Simple dolmen

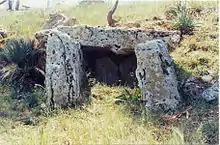
Monte Bubbonia dolmen, Sicily

The smallest simple dolmens occur on the Danish island of Zealand, where the ratio of length-to-breadth of the southern half of the island (Dolmen of Jyderup) (1.7 x 0.6 m) is even less in the north. This small size led researchers such as Hans-Jürgen Beier, to refuse to give simple dolmens the status of a megalithic site. Whether, however, the equally very small megalithic tombs fulfil his conditions, is still open to question.